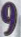
Number: 9